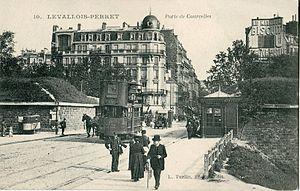
Carte postale ancienne éditée par Turlin LEVALLOIS-PERRET - Porte de Courcelles
Levallois-Perret est une commune française située sur la rive droite de la Seine, dans le département des Hauts-de-Seine en région Île-de-France, limitrophe du nord-ouest de Paris.
Les portes de Paris correspondent aux différents points d'entrée dans la capitale française à travers les enceintes successives qui l'ont entourée. Les portes les plus récentes sont celles liées à l'enceinte de Thiers, que l'on retrouve dans la dénomination des sorties routières du boulevard périphérique ; les portes plus anciennes se situent dans Paris intra-muros.
La porte de Courcelles est une porte de Paris située dans le 17ᵉ arrondissement.